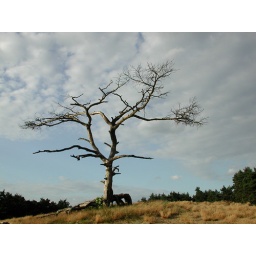
(Almost) Dead tree on small sandy part of forest near Vierhouten.. (that's in the Netherlands..)